Johann Christian Gustav Lucae

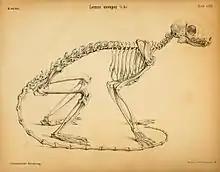
Skeleton of a lemur in "Die Statik und Mechanik der Quadrupeden" (1883).

In collaboration with sculptor Eduard Schmidt von der Launitz, he developed improved methods for drawing anatomical objects.